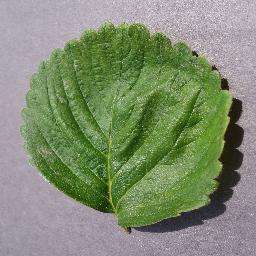
Label: Strawberry___healthy